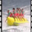
Label: ship